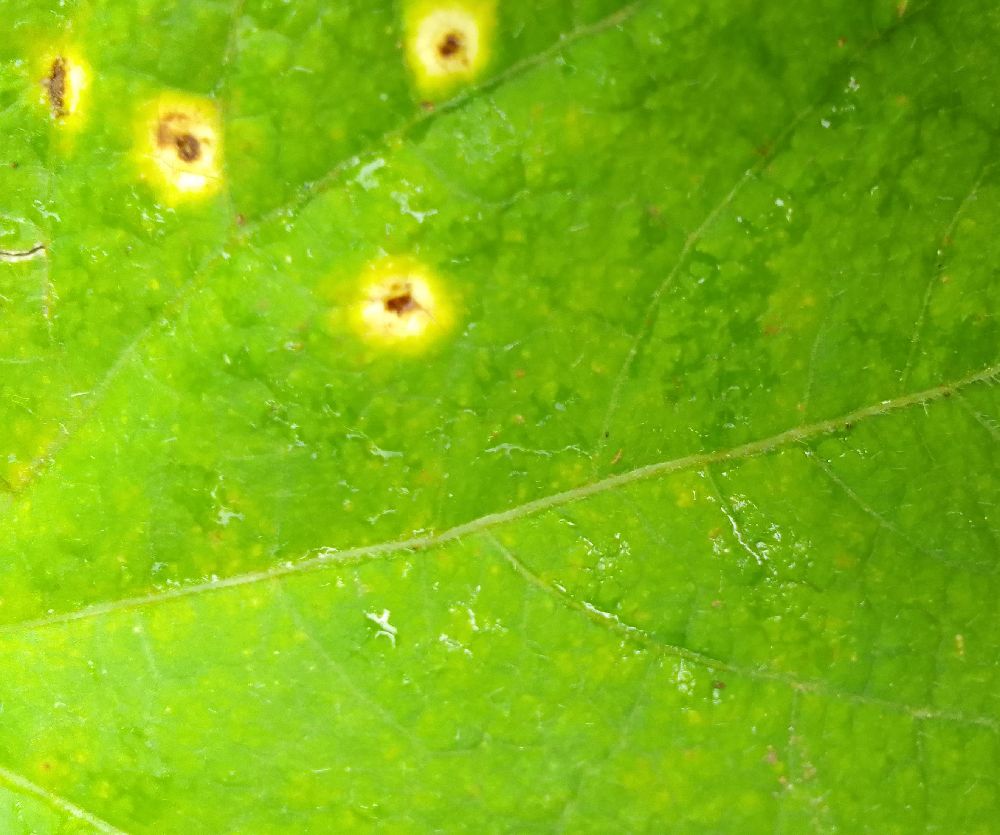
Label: rust